Hermann and Dorothea

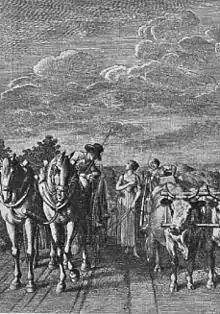
Hermann and Dorothea

With the poem as his source, Robert Schumann composed an overture in B minor entitled "Hermann and Dorothea", his Op. 136. The overture dates from 1851.